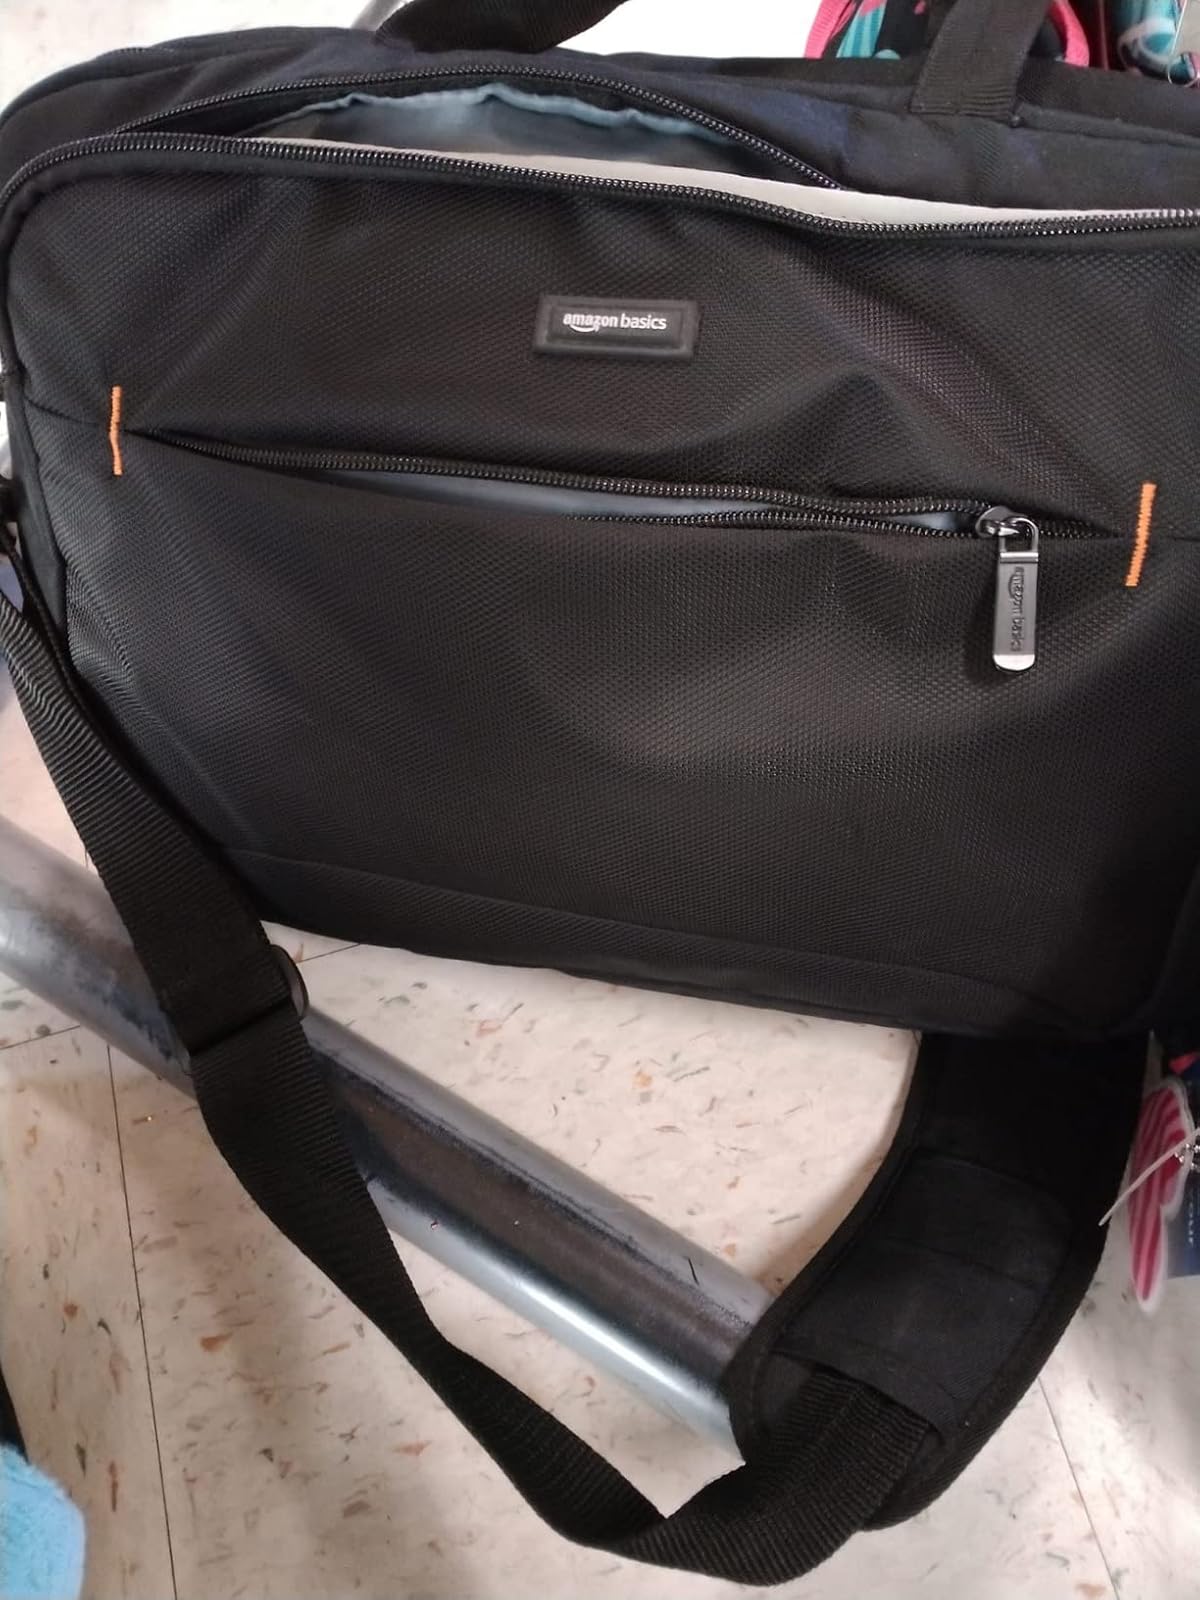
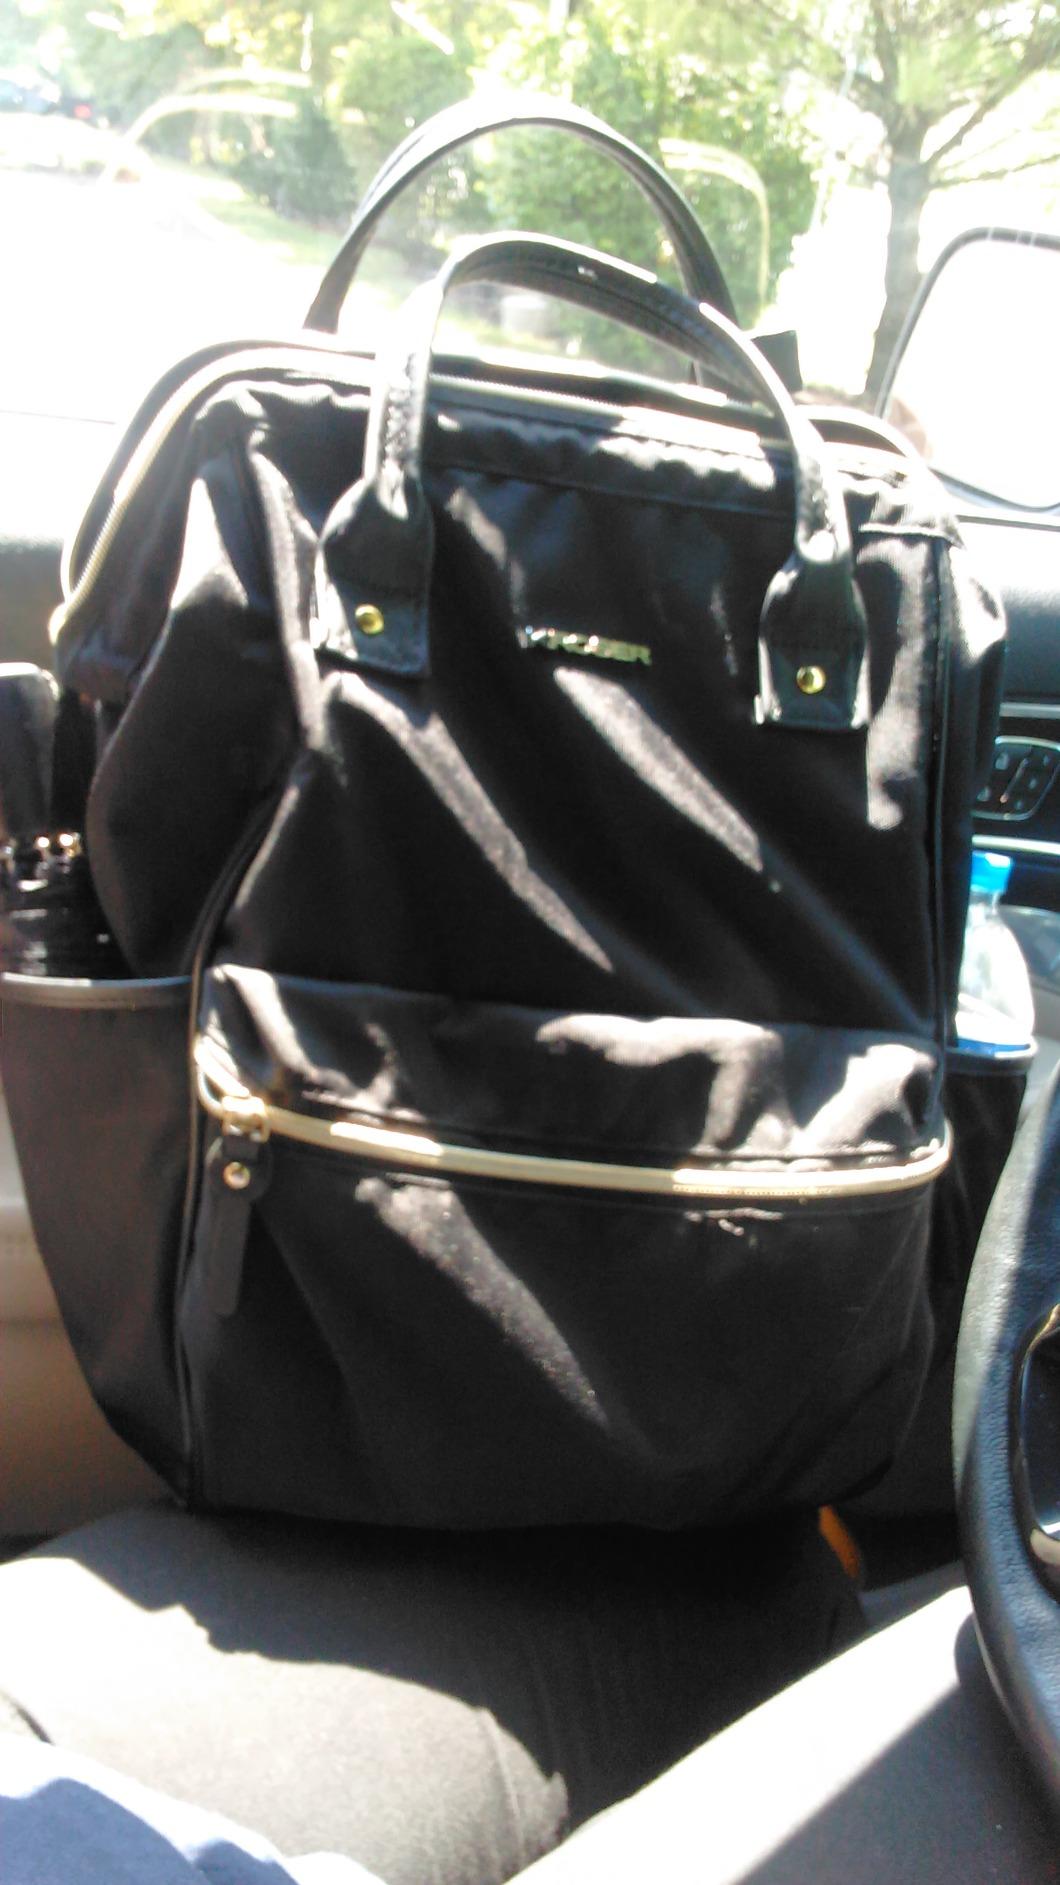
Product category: bag
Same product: no